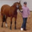
Label: horse